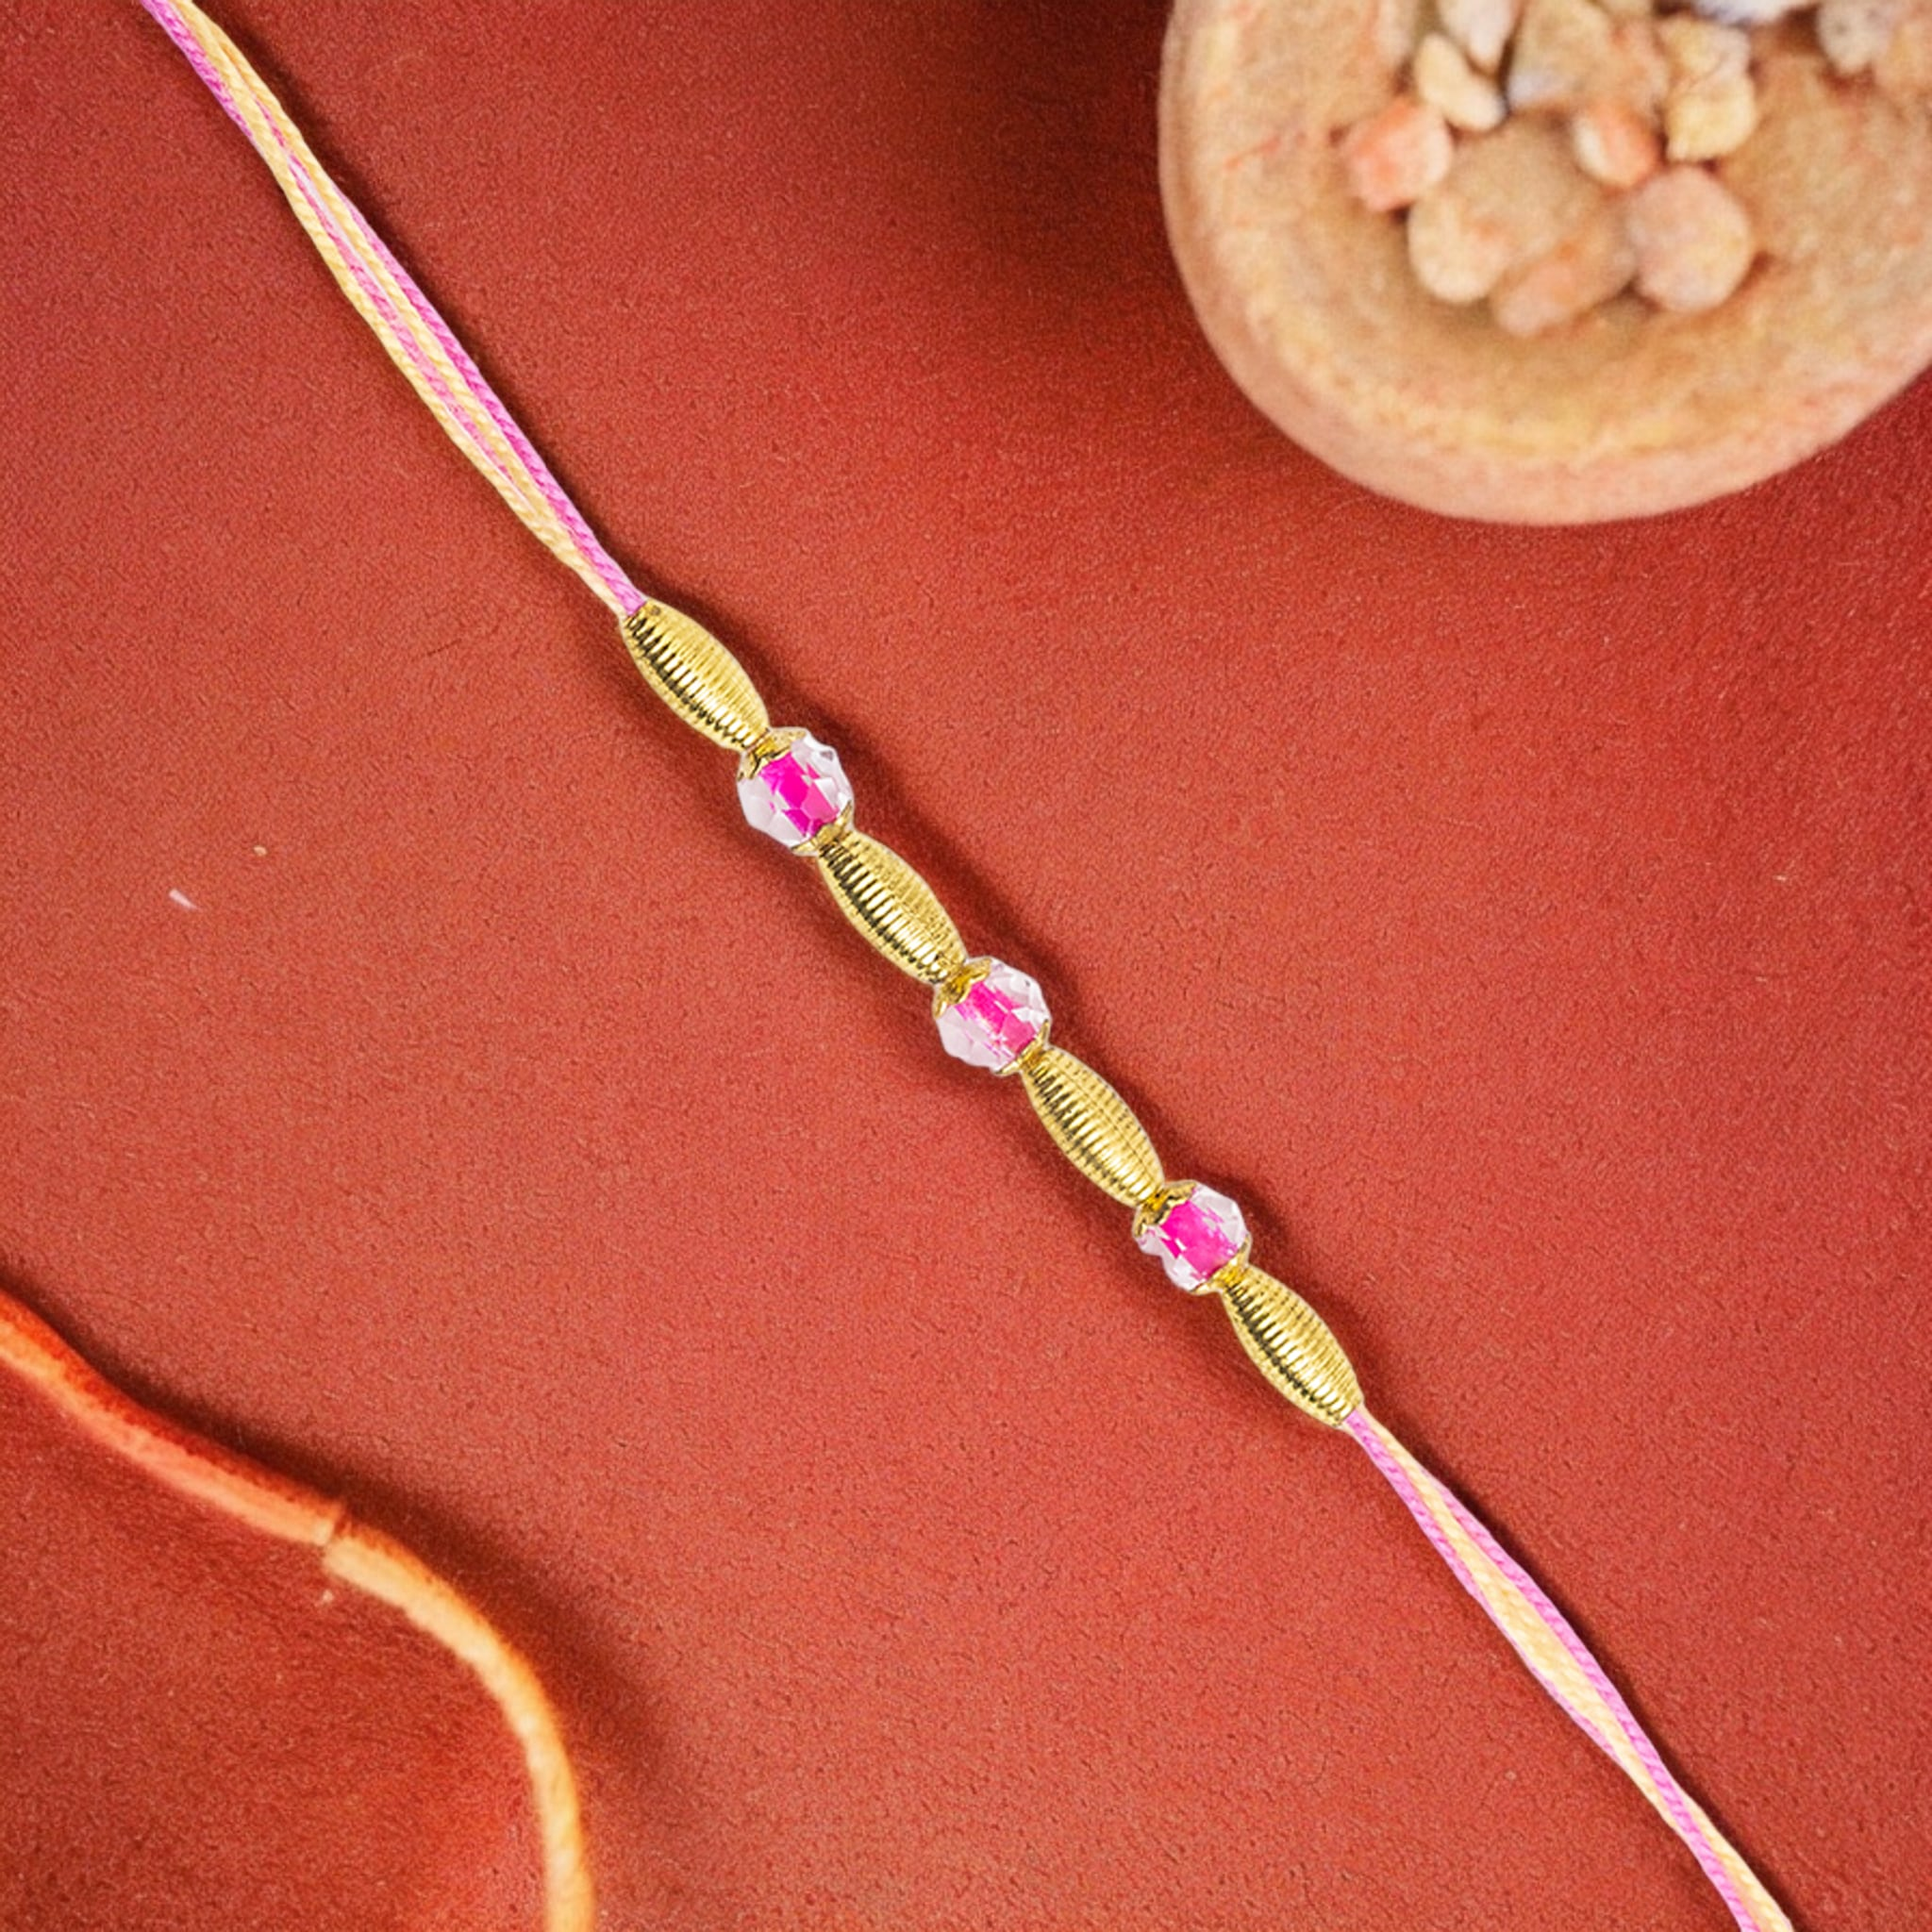
SIMRON New Stylish Gold Design Rakhi for Brother Bhaiya Bhai Rakhi Bracelet| Brother Rakhi Set for Brother Rakhi Gift Pack of 4
Type: Rakhis
Brand: Simron
Price: Rs. 239
SIMRAN JEWELS New Trendy Stylish Gold Design RAKHI UNIQUE LOOK: Our exclusive collection has lovely handcrafted Rakhi to complement the creative and unique look. MADE IN INDIA: All our products are manufactured in India and are exclusively crafted to adorn your persona. Designer rakhi - a touch of modernity into the traditional and sacred thread of rakhi. The rakhi thread is introduced for the celebration of the festival of rakhi that is also known as Raksha Bandhan. Rakhi is the festival of expressing feelings of love. Thus what can be better than expressing it to your loving brother by bringing a designer rakhi for him this year. Gift your brother this wonderful and fabulous looking rakhi this Raksha Bandhan and express your love in the most amazing way.﻿
Features: Send Love to Your Brother via Our Store acknowledge your love for Your Brother by sending this beautiful RAKHI with a Promise that your bond with him will grow stronger with each passing moment,Vocal For Local | Made in India Handmade Rakhis - High Quality Material Used. The designer patterns in the aesthetic style with shimmering glimpse highlights the true beauty of this traditional thread,Special Rakhi For The very special occasion to celebrate the undying bond of love between a brother and a sister
Included: 4N-Rakhi-1N-Kumkum-&-Chawal,1N-Rakhi-Card